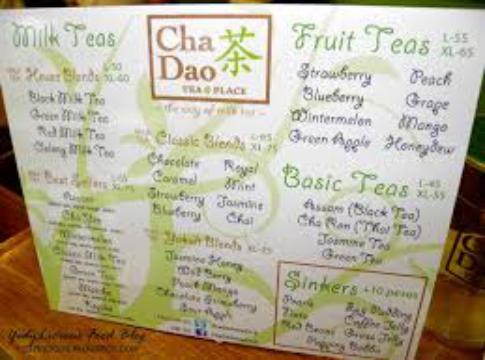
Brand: Cha Dao
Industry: Food